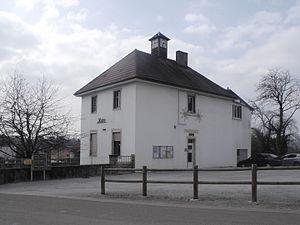
Mairie de la prétière, Doubs, France
La Prétière est une commune française située dans le département du Doubs en région Bourgogne-Franche-Comté.